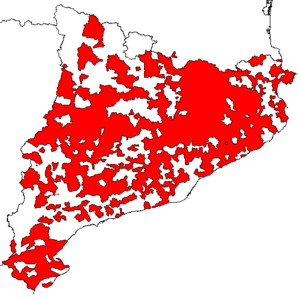
La manifestation « Catalunya nou estat d'Europa » s'est déroulée à Barcelone, la capitale de la Catalogne, pendant la fête nationale de la Catalogne le 11 septembre 2012. Cette manifestation est organisée par l'Assemblée nationale catalane dont la présidente, Carme Forcadell, déclare que « le 12 septembre, le gouvernement [catalan] devra commencer à travailler pour l'indépendance de la Catalogne ».